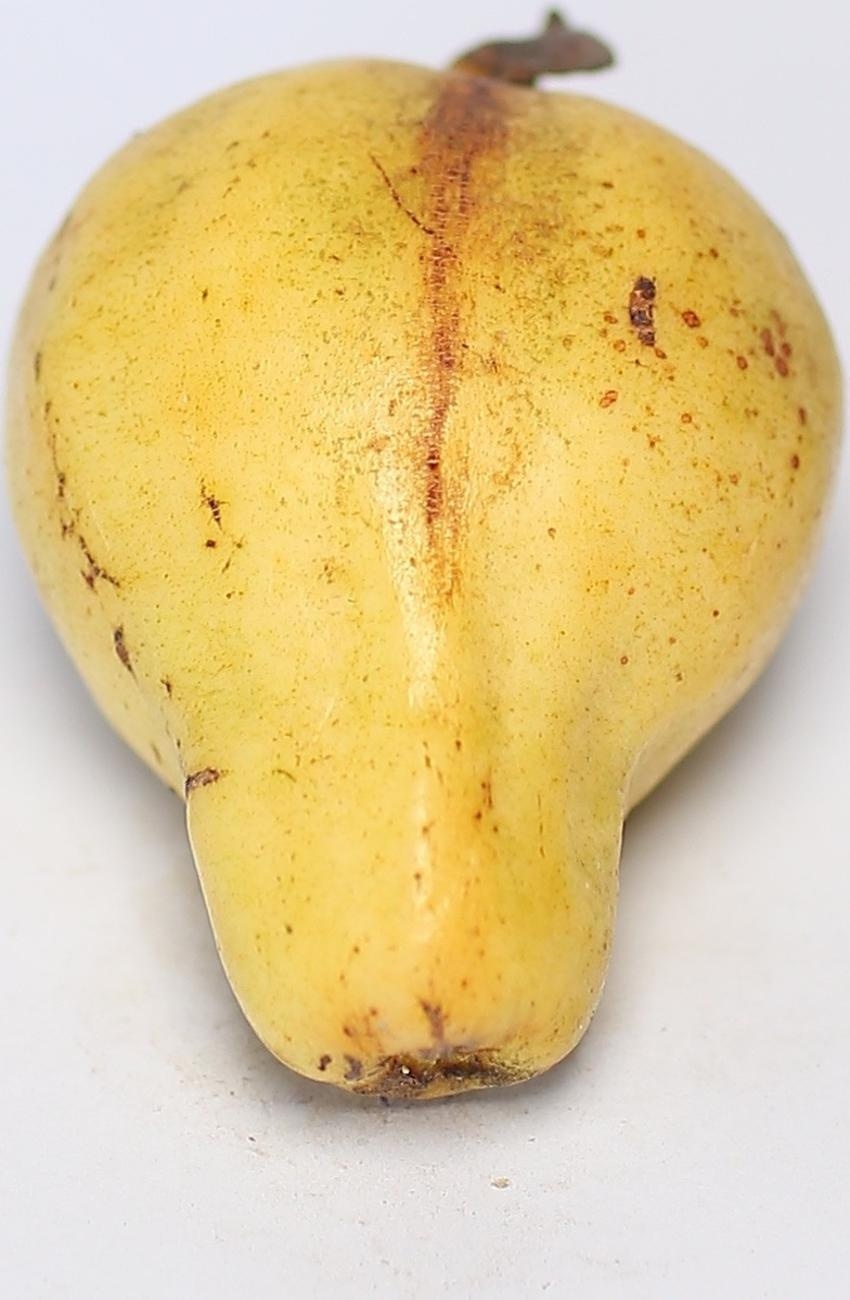
Maturity: ripe
Variety: local-sindhi